Harry Bolus

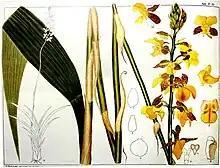
"Eulophia streptopetala" Lindl., 1901 painting by Harry Bolus

Harry Bolus corresponded widely with his contemporaries, including a number of famous people such as the Victorian naturalist Alfred Russel Wallace, the English botanist and explorer Sir Joseph Dalton Hooker and the South African writer and poet C. Louis Leipoldt.